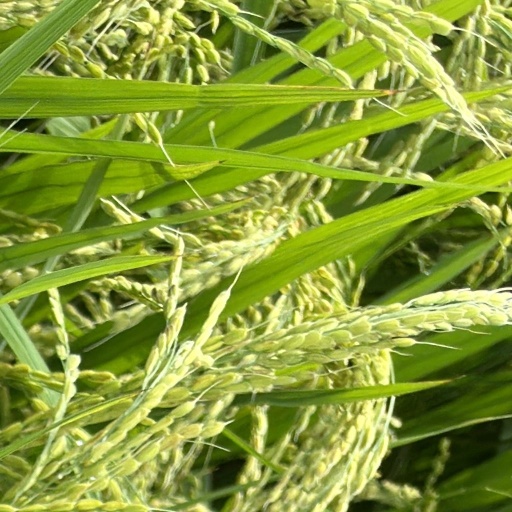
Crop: rice